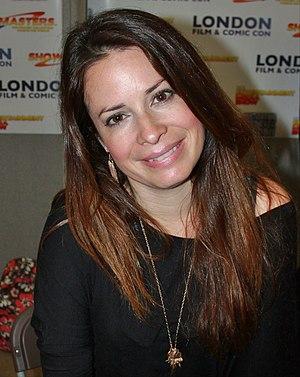
Pretty Little Liars, ou Les Menteuses au Québec, est une série télévisée américaine en 160 épisodes d'environ 44 minutes, développée par I. Marlene King et diffusée entre le 8 juin 2010 et le 27 juin 2017 sur ABC Family/Freeform et en simultané au Canada sur MuchMore/M3 pour les six premières saisons puis sur Bravo!.
Charmed est une série télévisée américaine en 178 épisodes de 42 minutes environ créée par Constance M. Burge, produite par Aaron Spelling, et diffusée du 7 octobre 1998 au 21 mai 2006 sur The WB et sur CTV au Canada.
Holly Marie Combs, est une actrice et productrice de télévision américaine, née le 3 décembre 1973 à San Diego, en Californie.